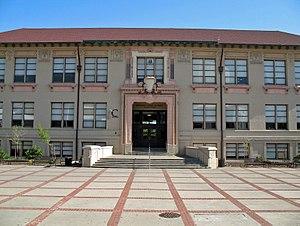
Ceci est la liste des lieux historiques inscrits sur le registre national dans le comté d'Alameda en Californie.